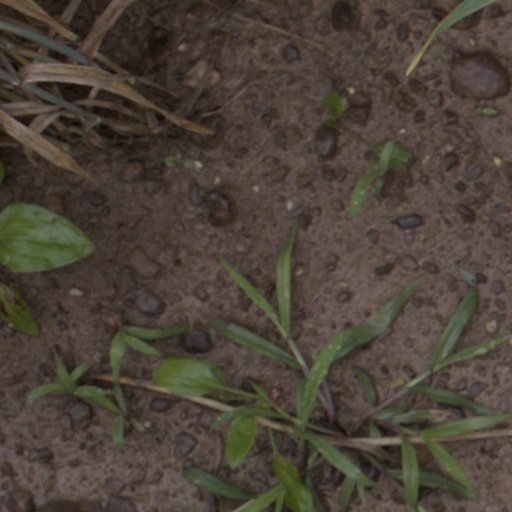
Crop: wheat